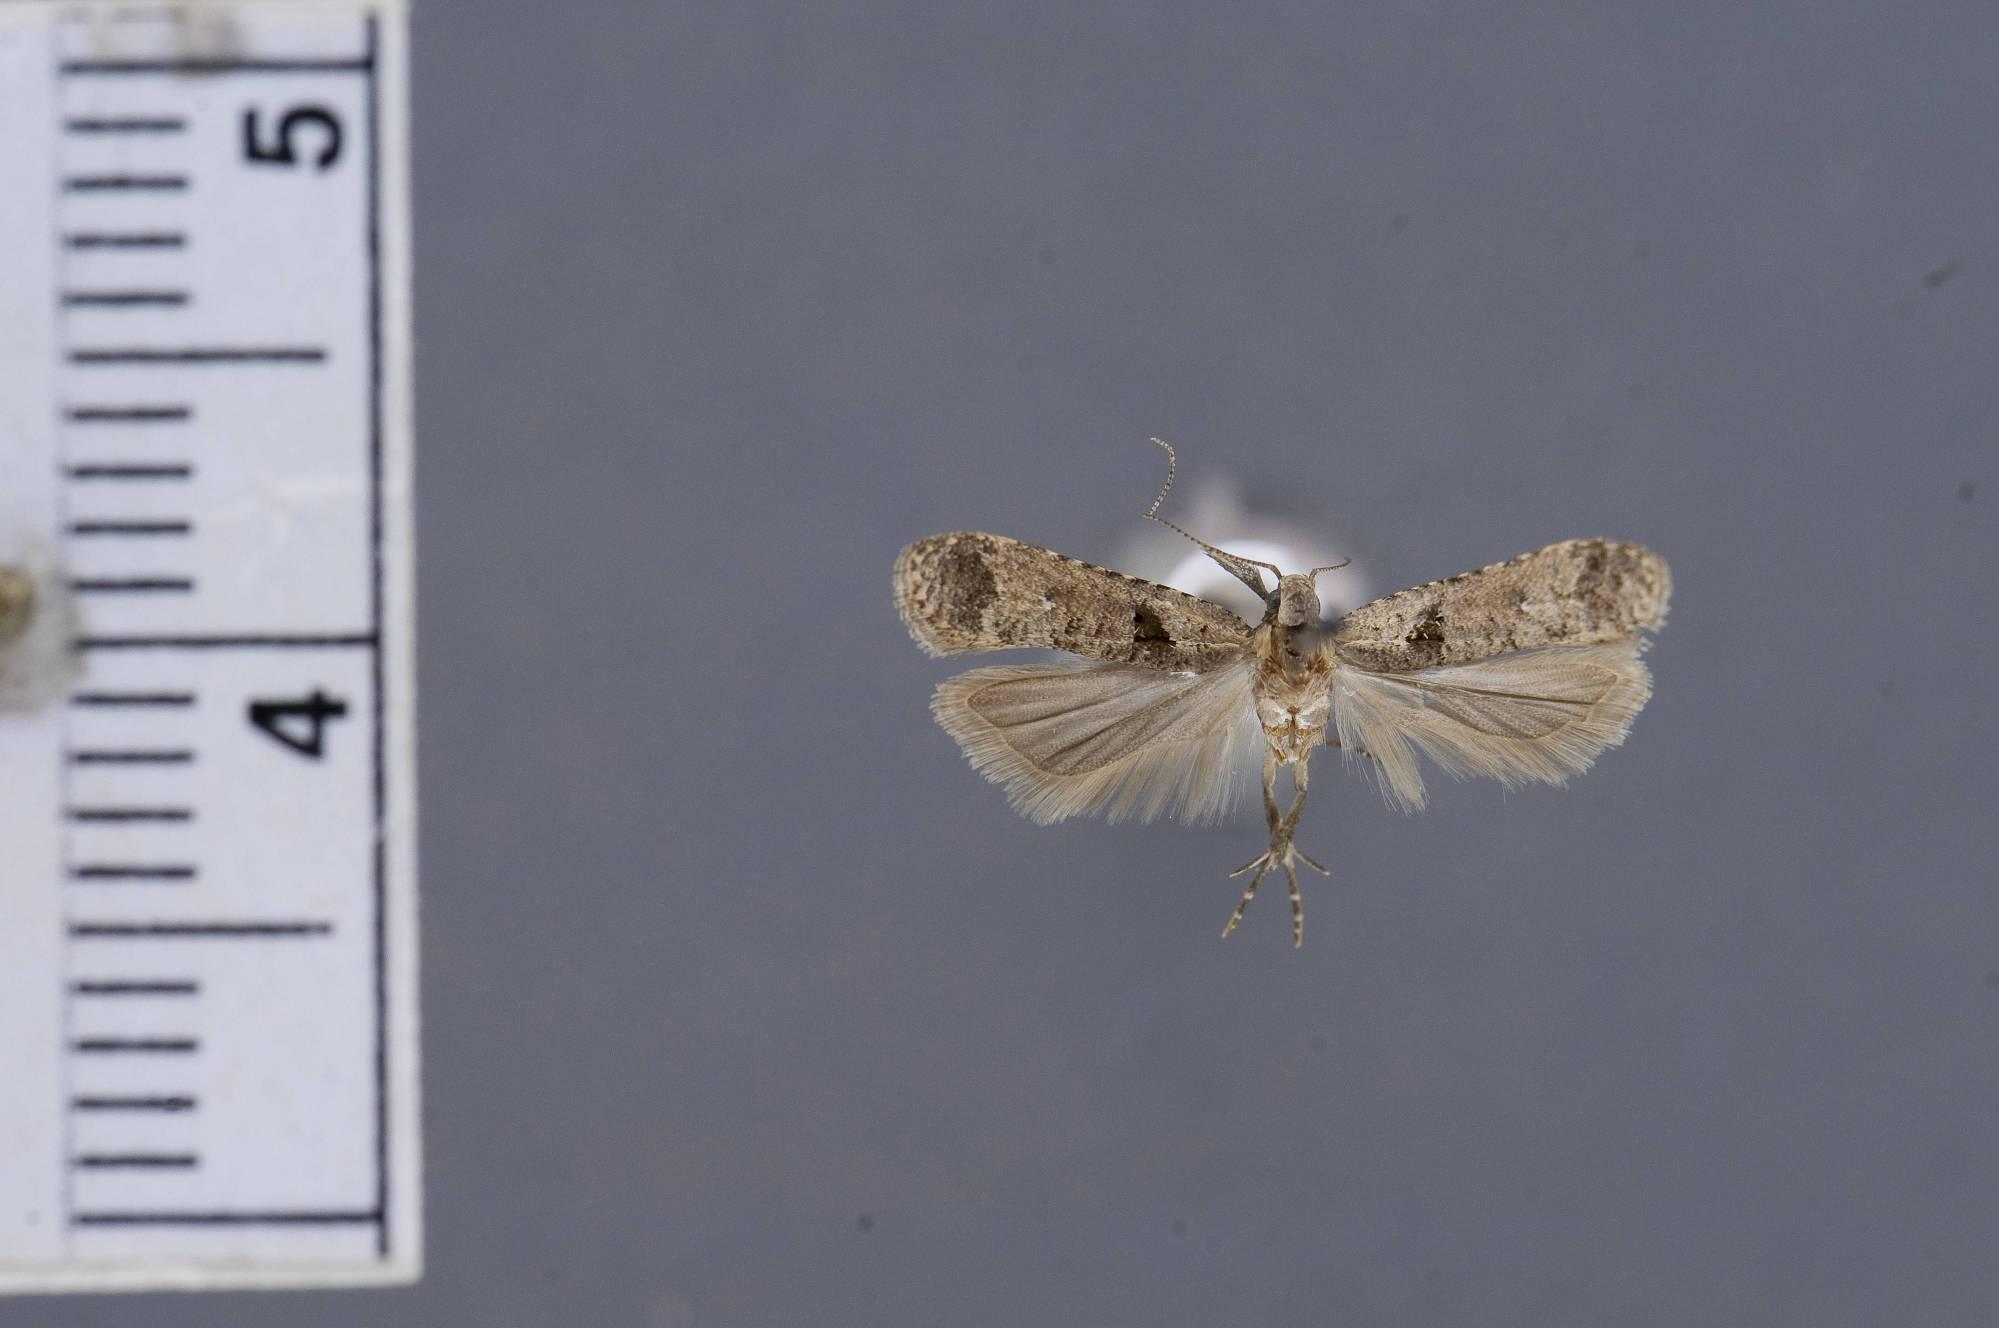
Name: Dichomeris delotella
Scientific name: Dichomeris delotella Busck, 1909
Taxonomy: Animalia, Arthropoda, Insecta, Lepidoptera, Glossata, Gelechiidae, Dichomeridinae
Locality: Baboquivari Mountains, Pima, Arizona, United States
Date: [Not Stated]